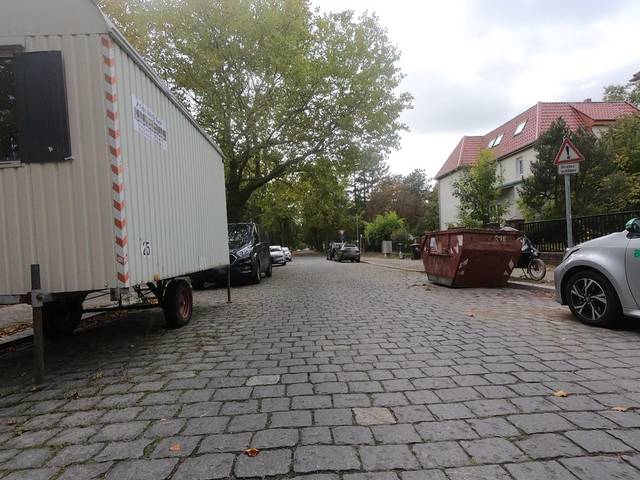
Region: Germany
Coordinates: 52.574, 13.394